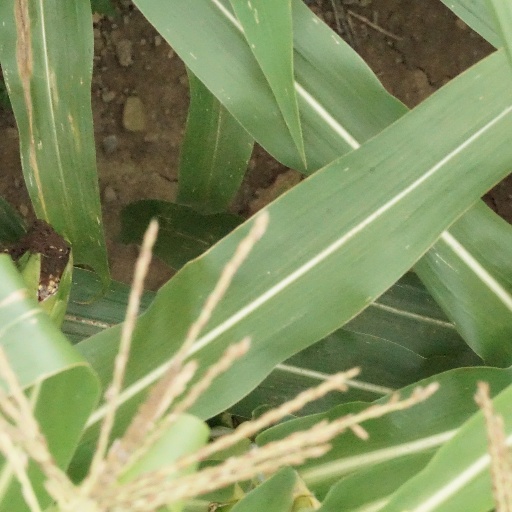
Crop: maize; corn